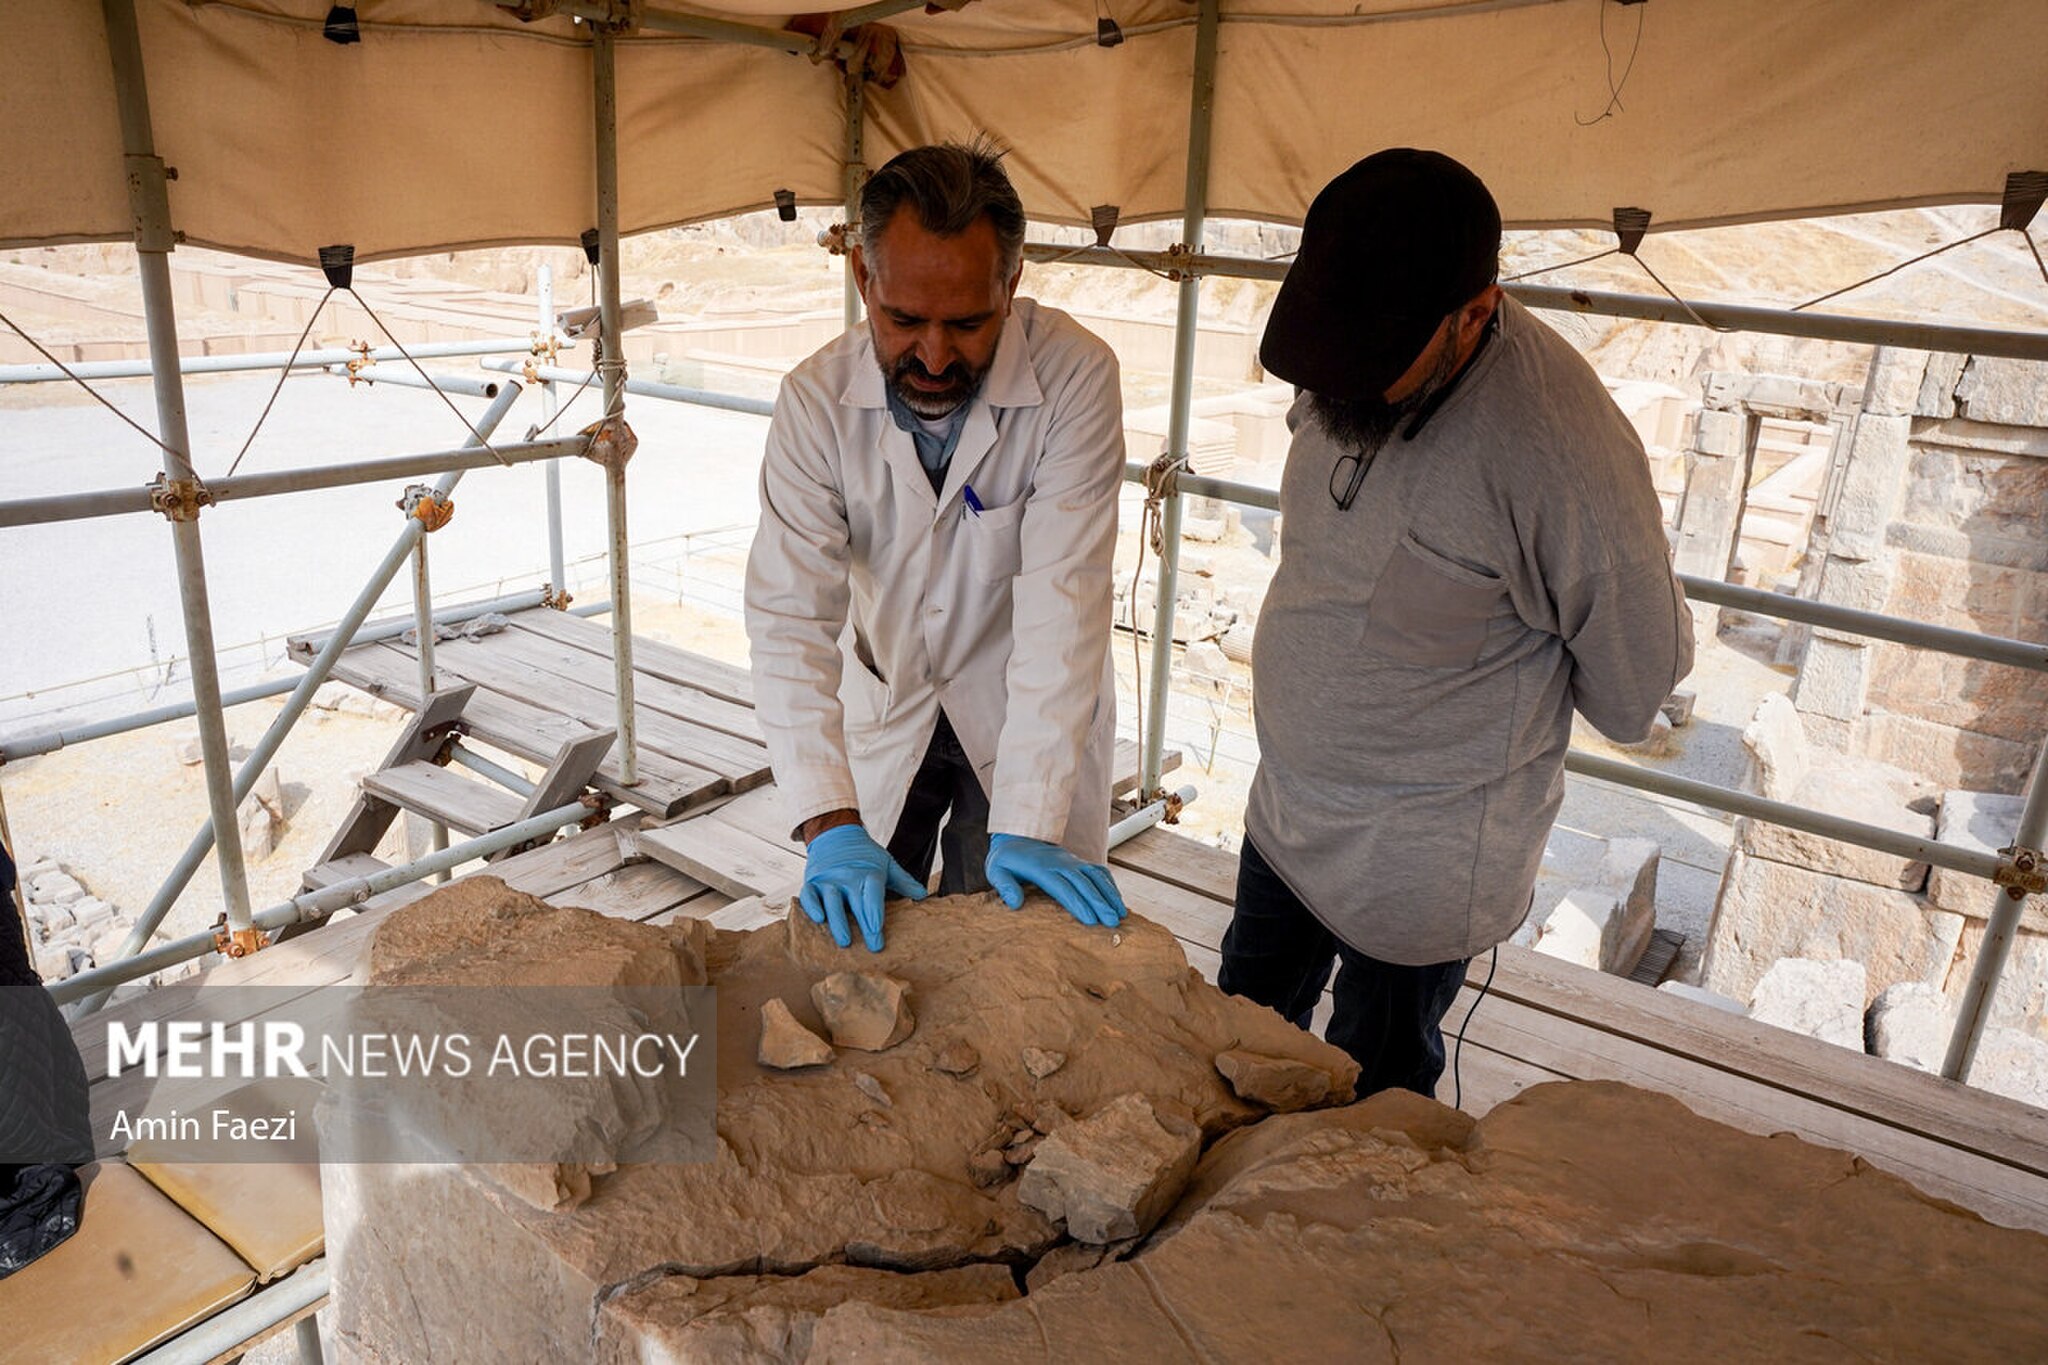
Title: Restoration in the Sanctuary of Kings 22 (Mehr, 2025)
Description: Translation of original description: The restoration of parts of Persepolis and Naqsh-e Rostam is underway by the Cultural Heritage Organization. During this field visit, the specialized process of reconstruction, cleanup and protection of these world monuments was closely observed and photographed
Date: Published on 03 December 2025 - 19:50
Categories: Naqsh-e Rustam, Restoration in Iran, Photos from Mehrnews.com, 2025 restoration, Photographs by Amin Faezi for Mehr News Agency